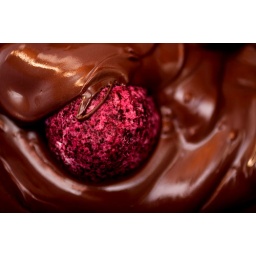
Red velvet cake ball swimming in chocolate